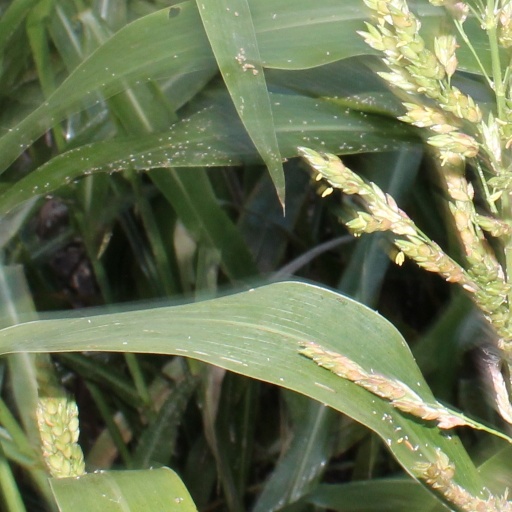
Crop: sorghum